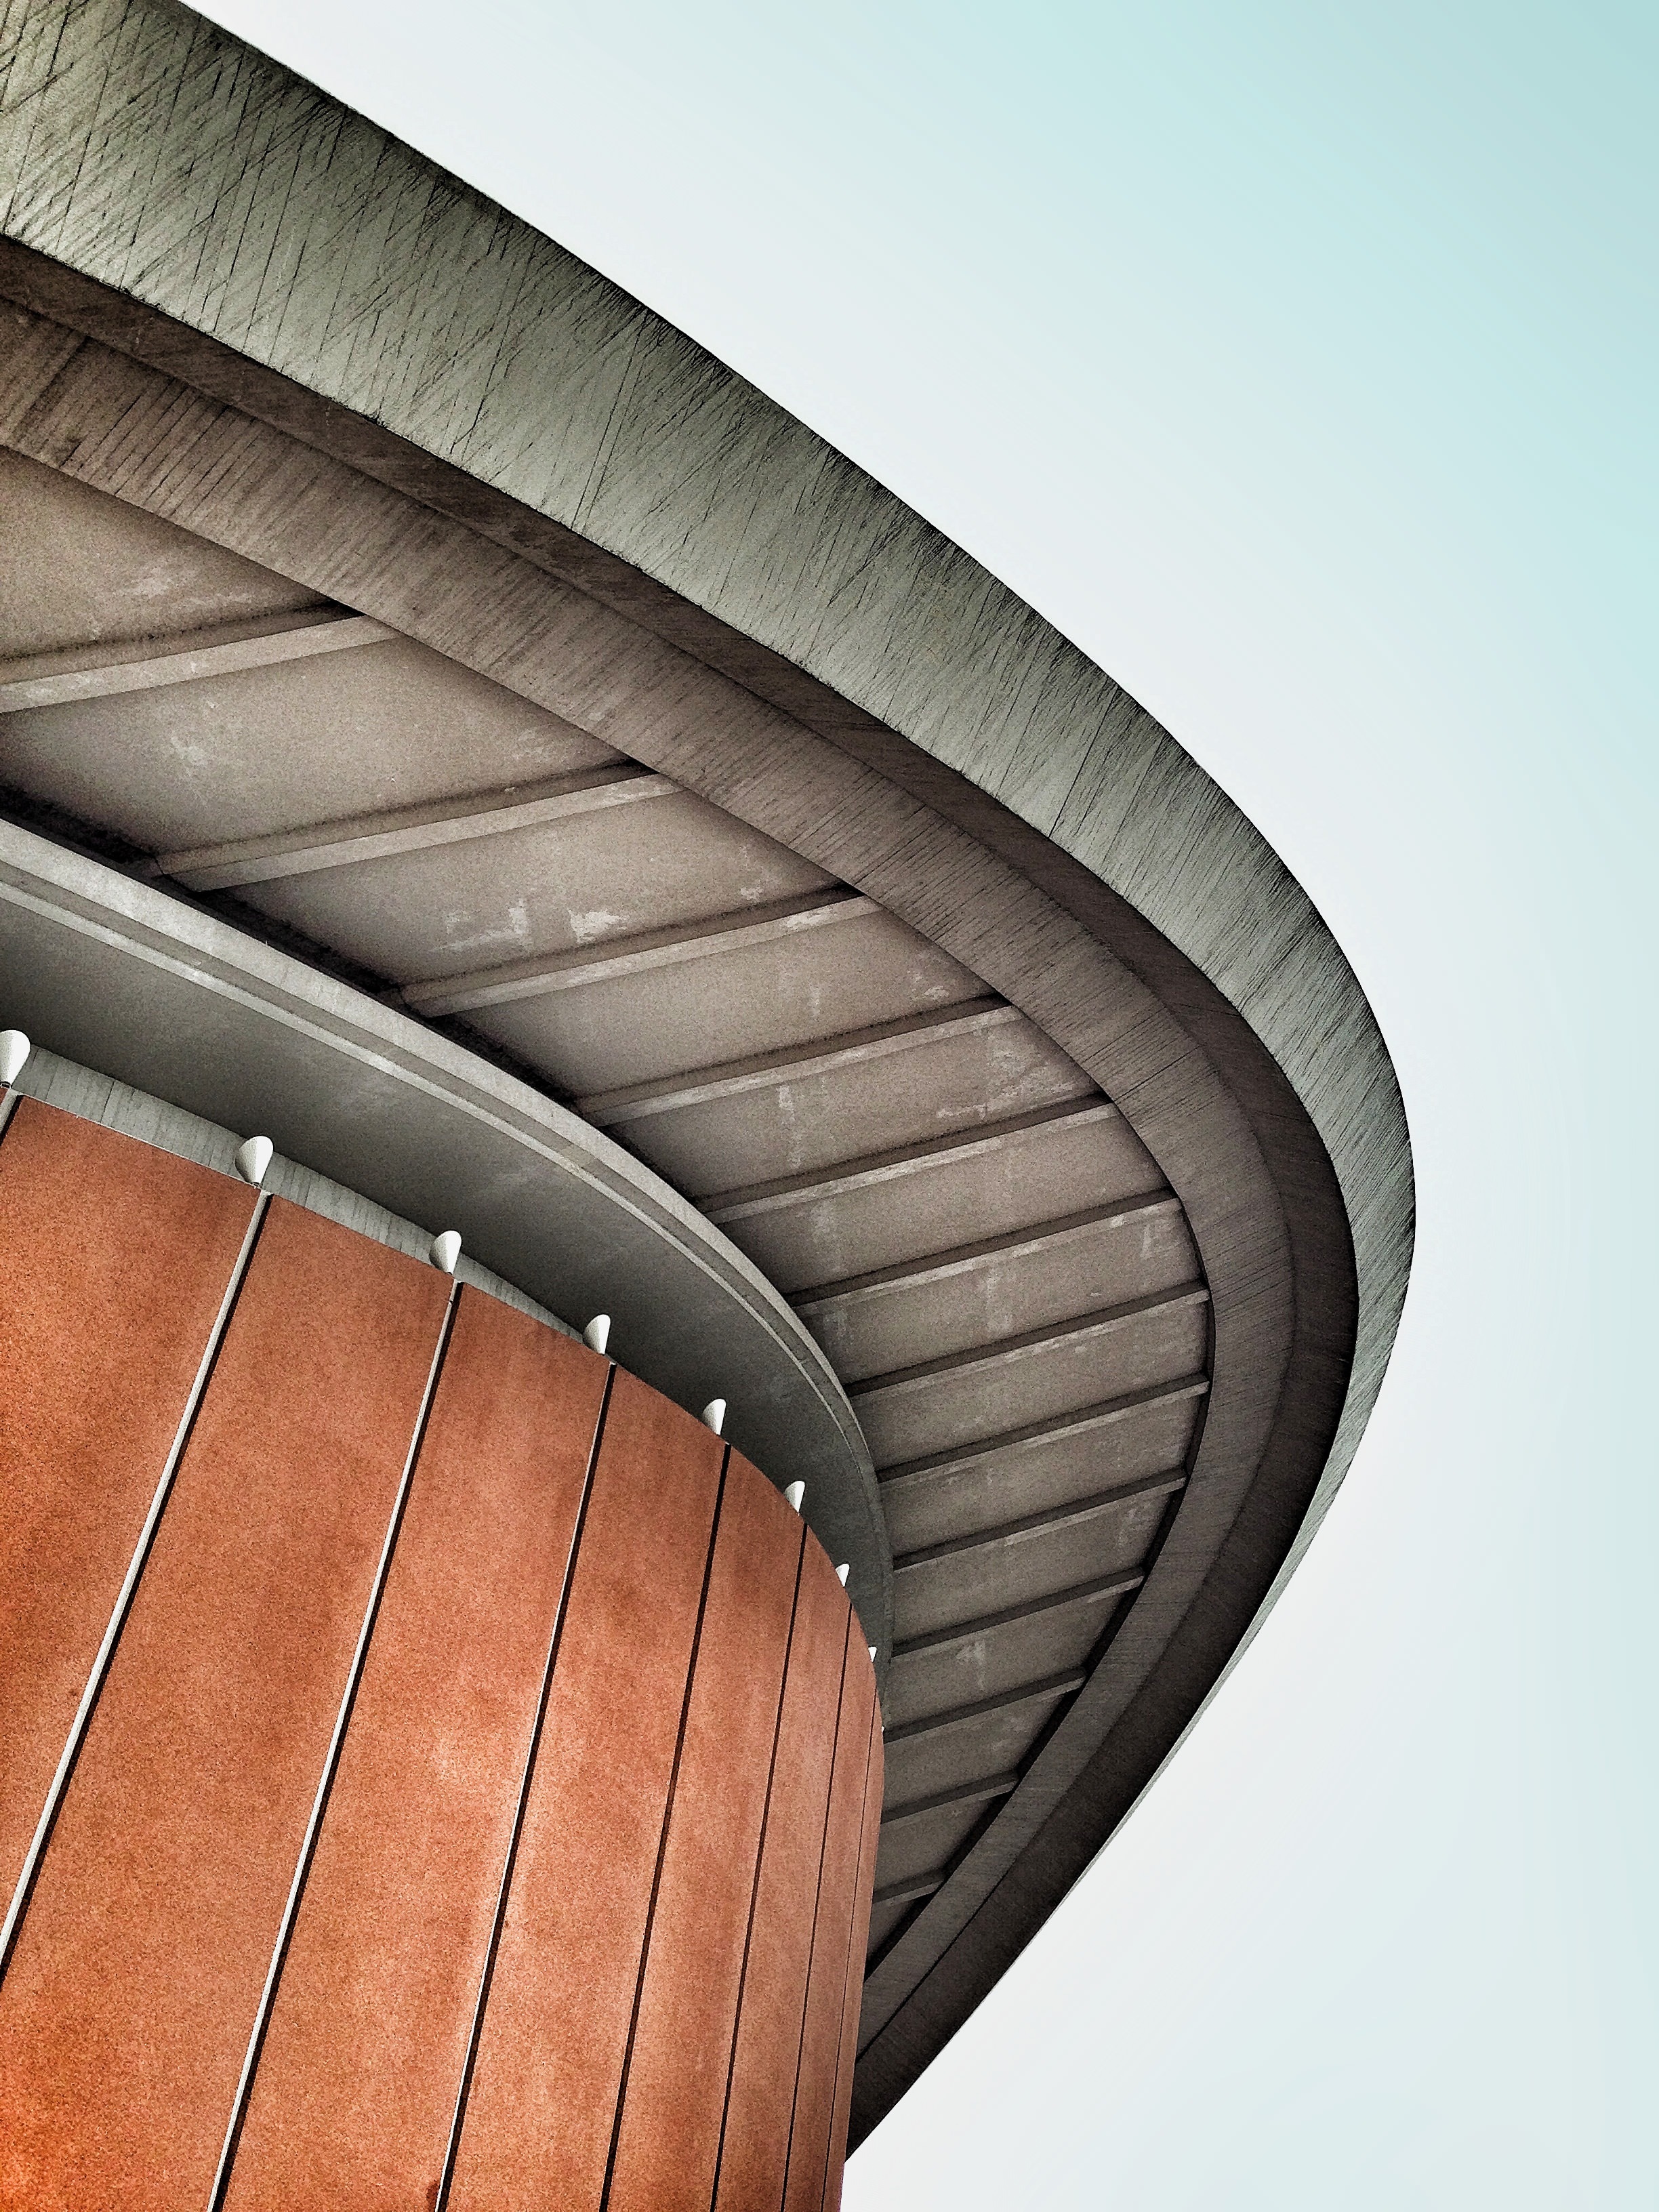
wing, architecture, structure, roof, building, curve, tire, man made object, automotive tire